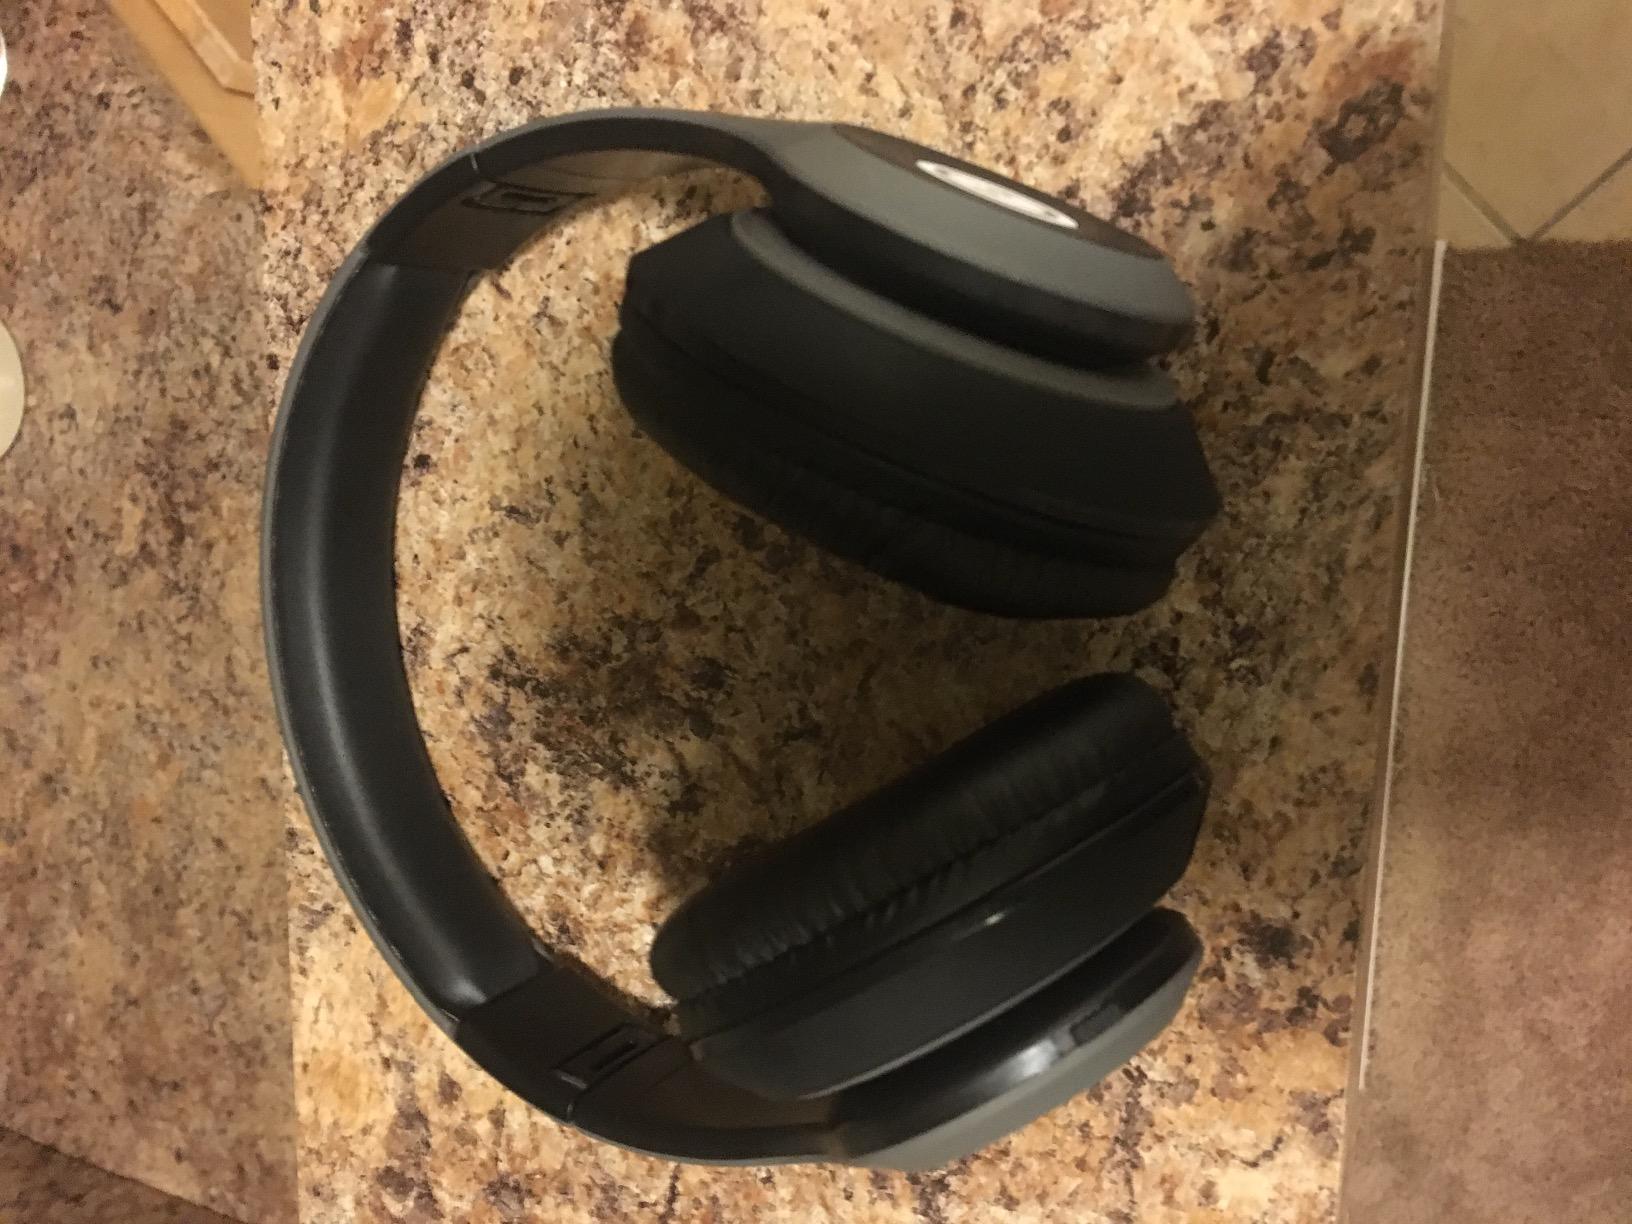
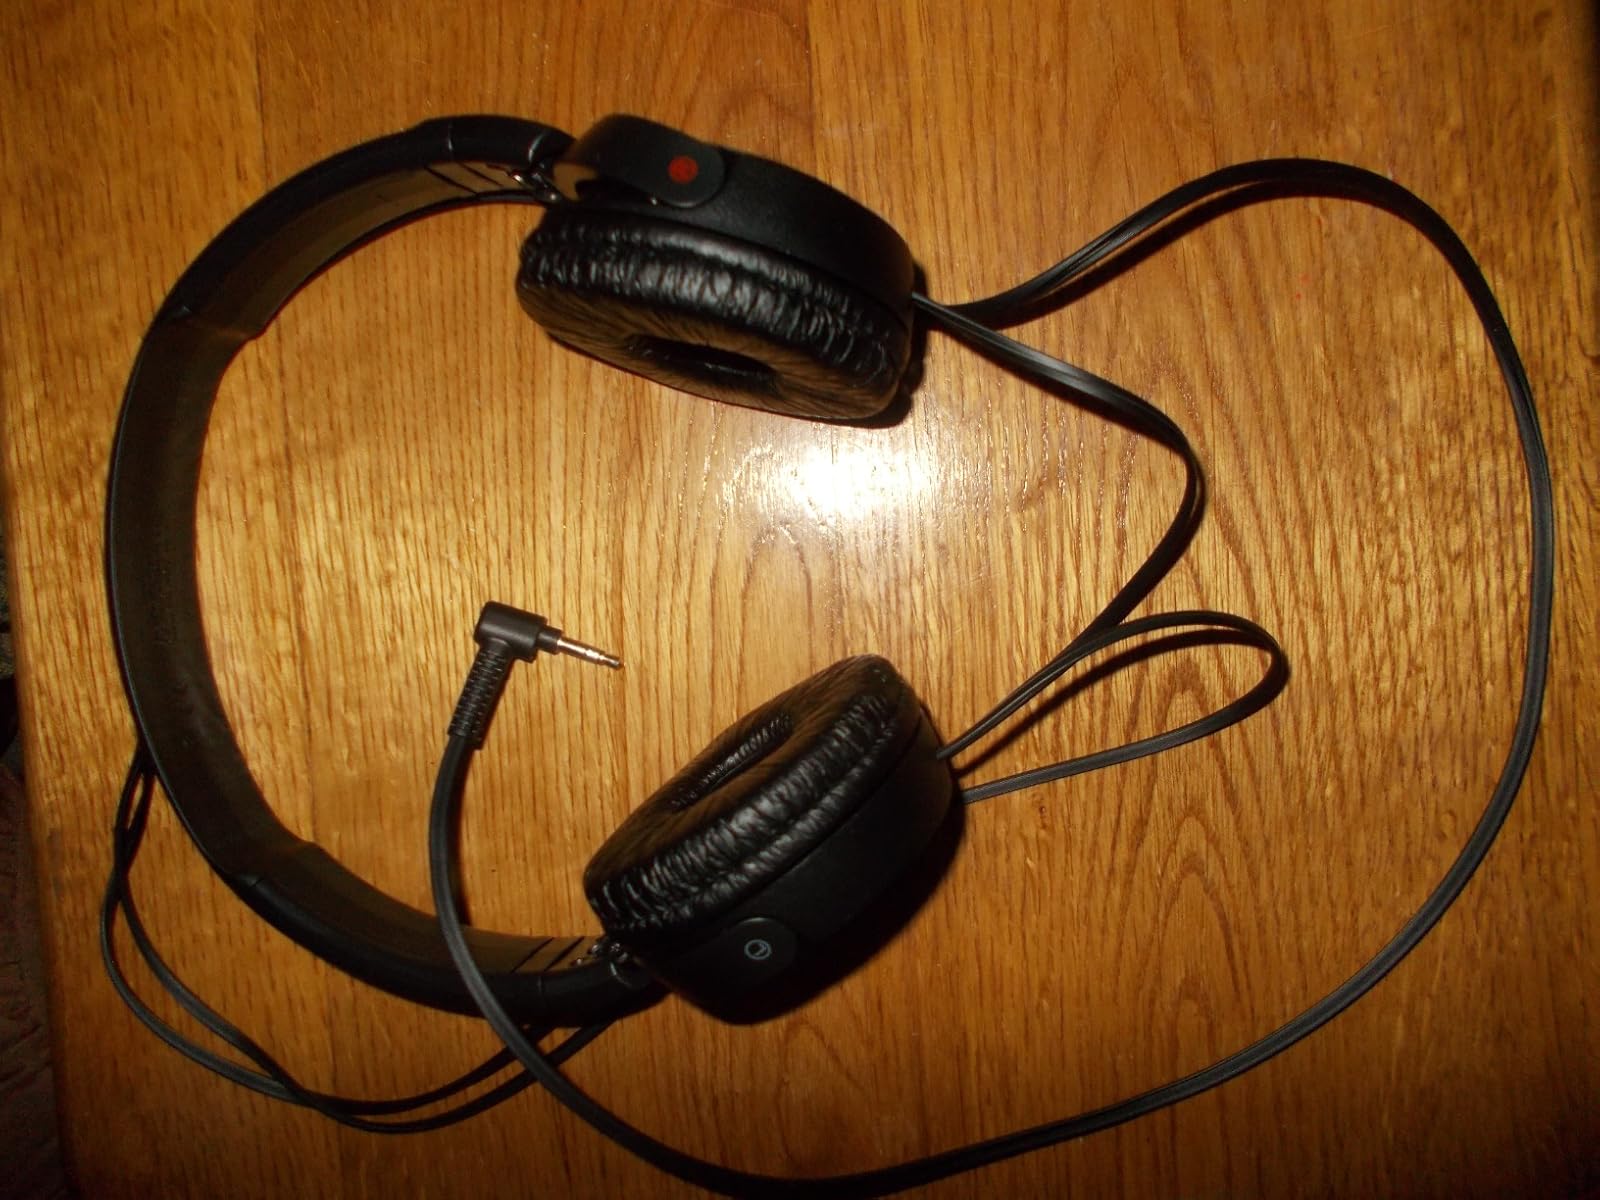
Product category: headphones
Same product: no